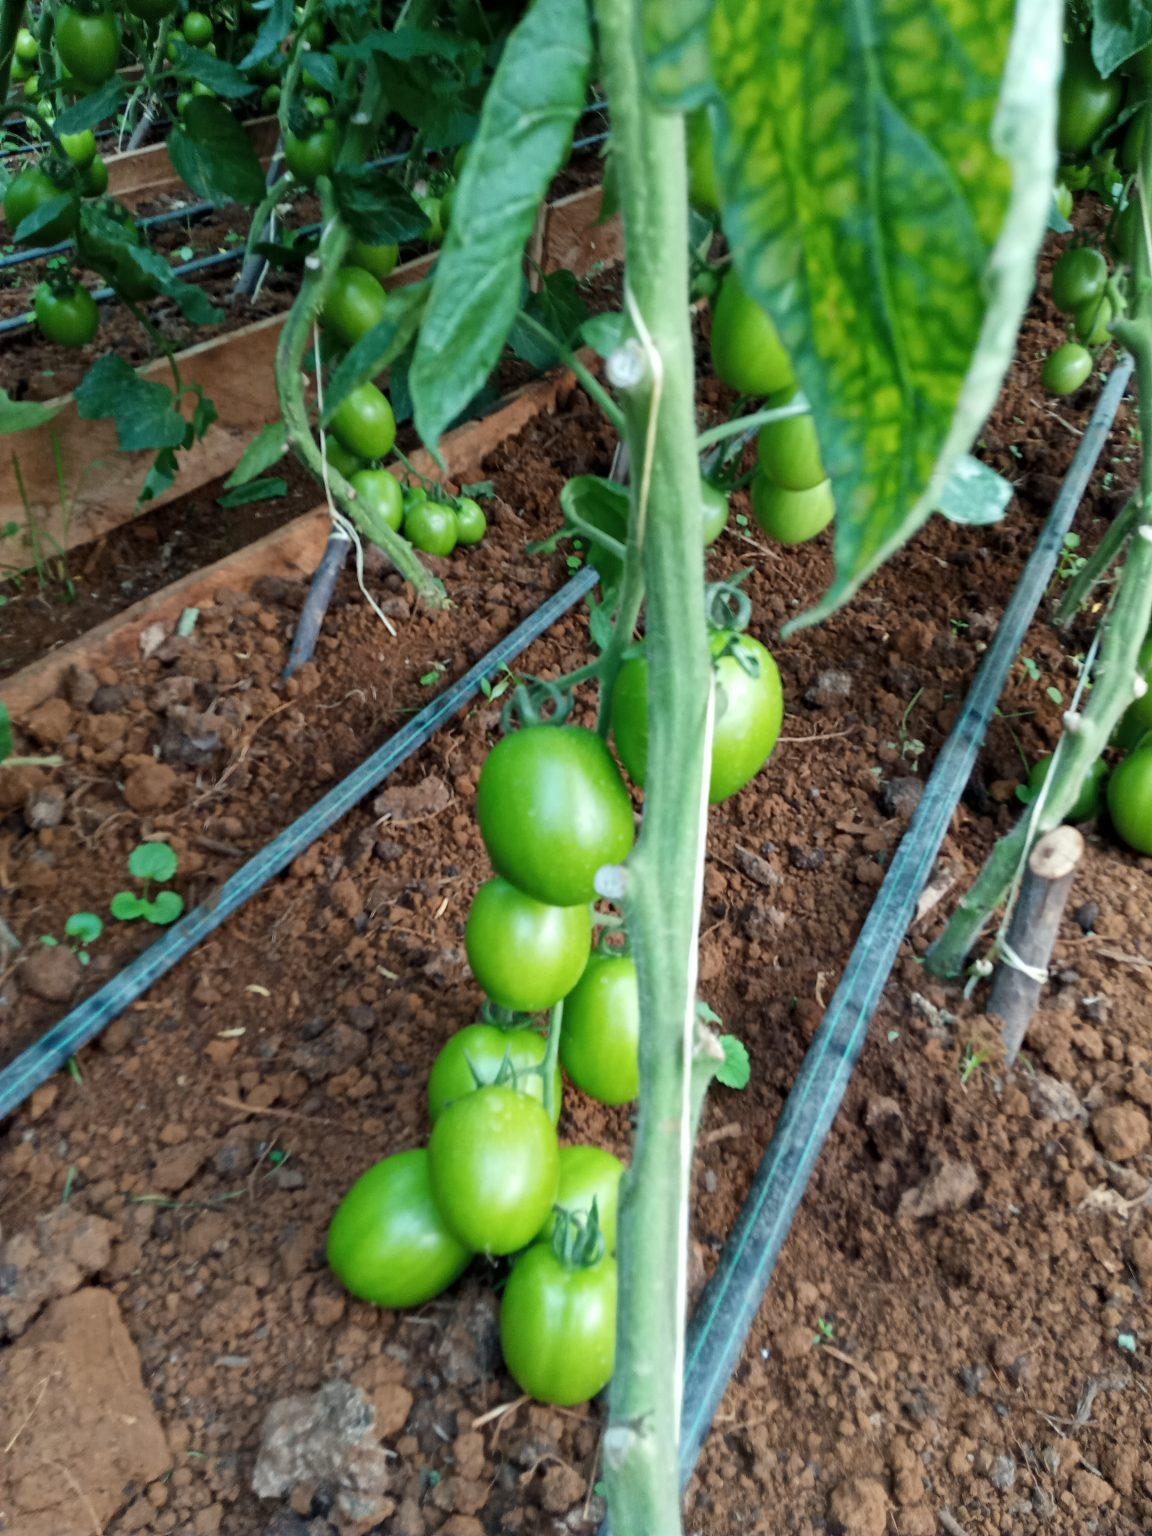
Nyaya za biashara, zimepandwa kwenye udongo mzuri wenye utajiri wa rutuba ya kutosha na kuzifanya kutoa matunda makubwa ambayo bado yana rangi ya kijani, mkulima akiyasubiria yaweze kuiva na kuzichuma.